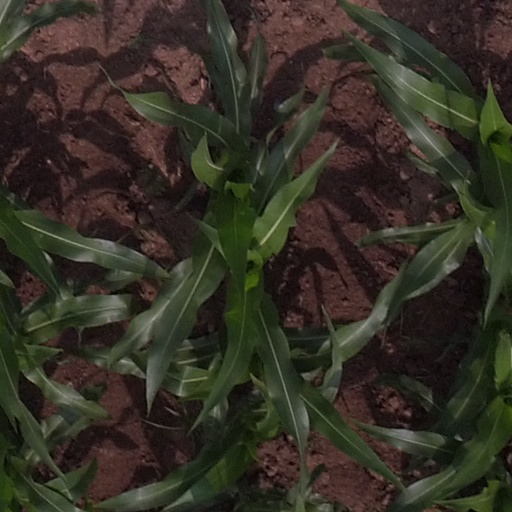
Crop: maize; corn